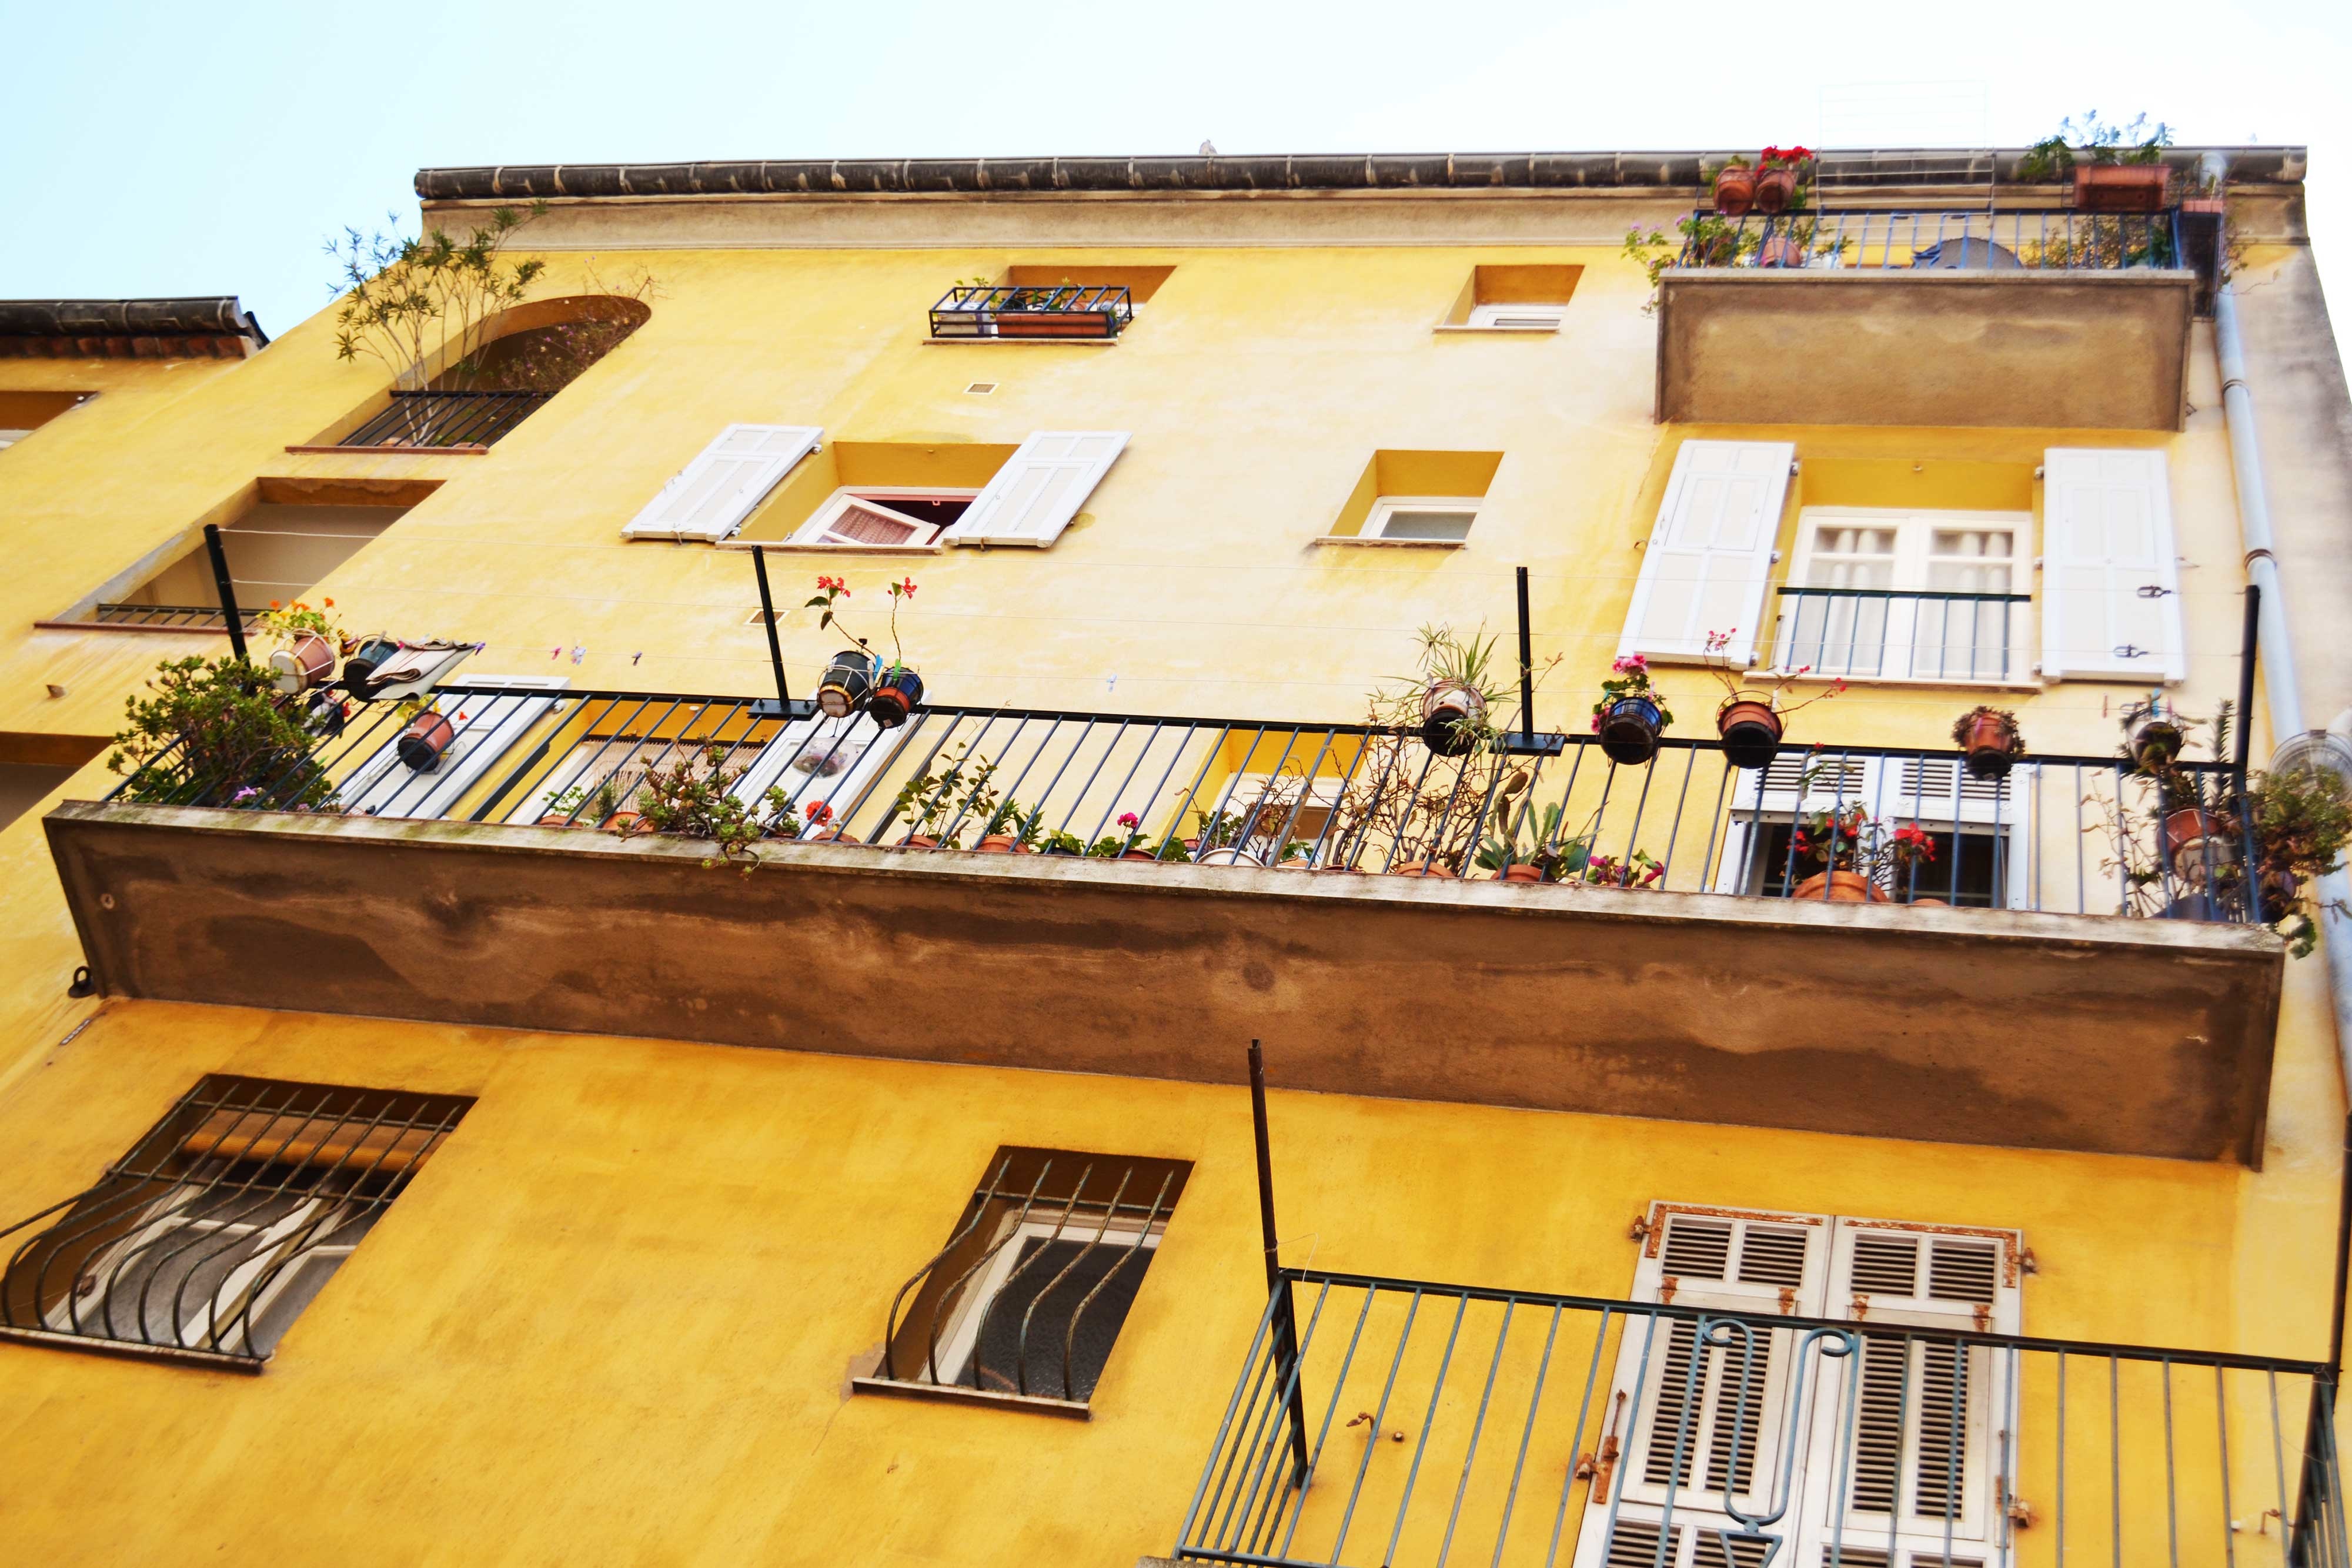
house, roof, restaurant, home, facade, interior design